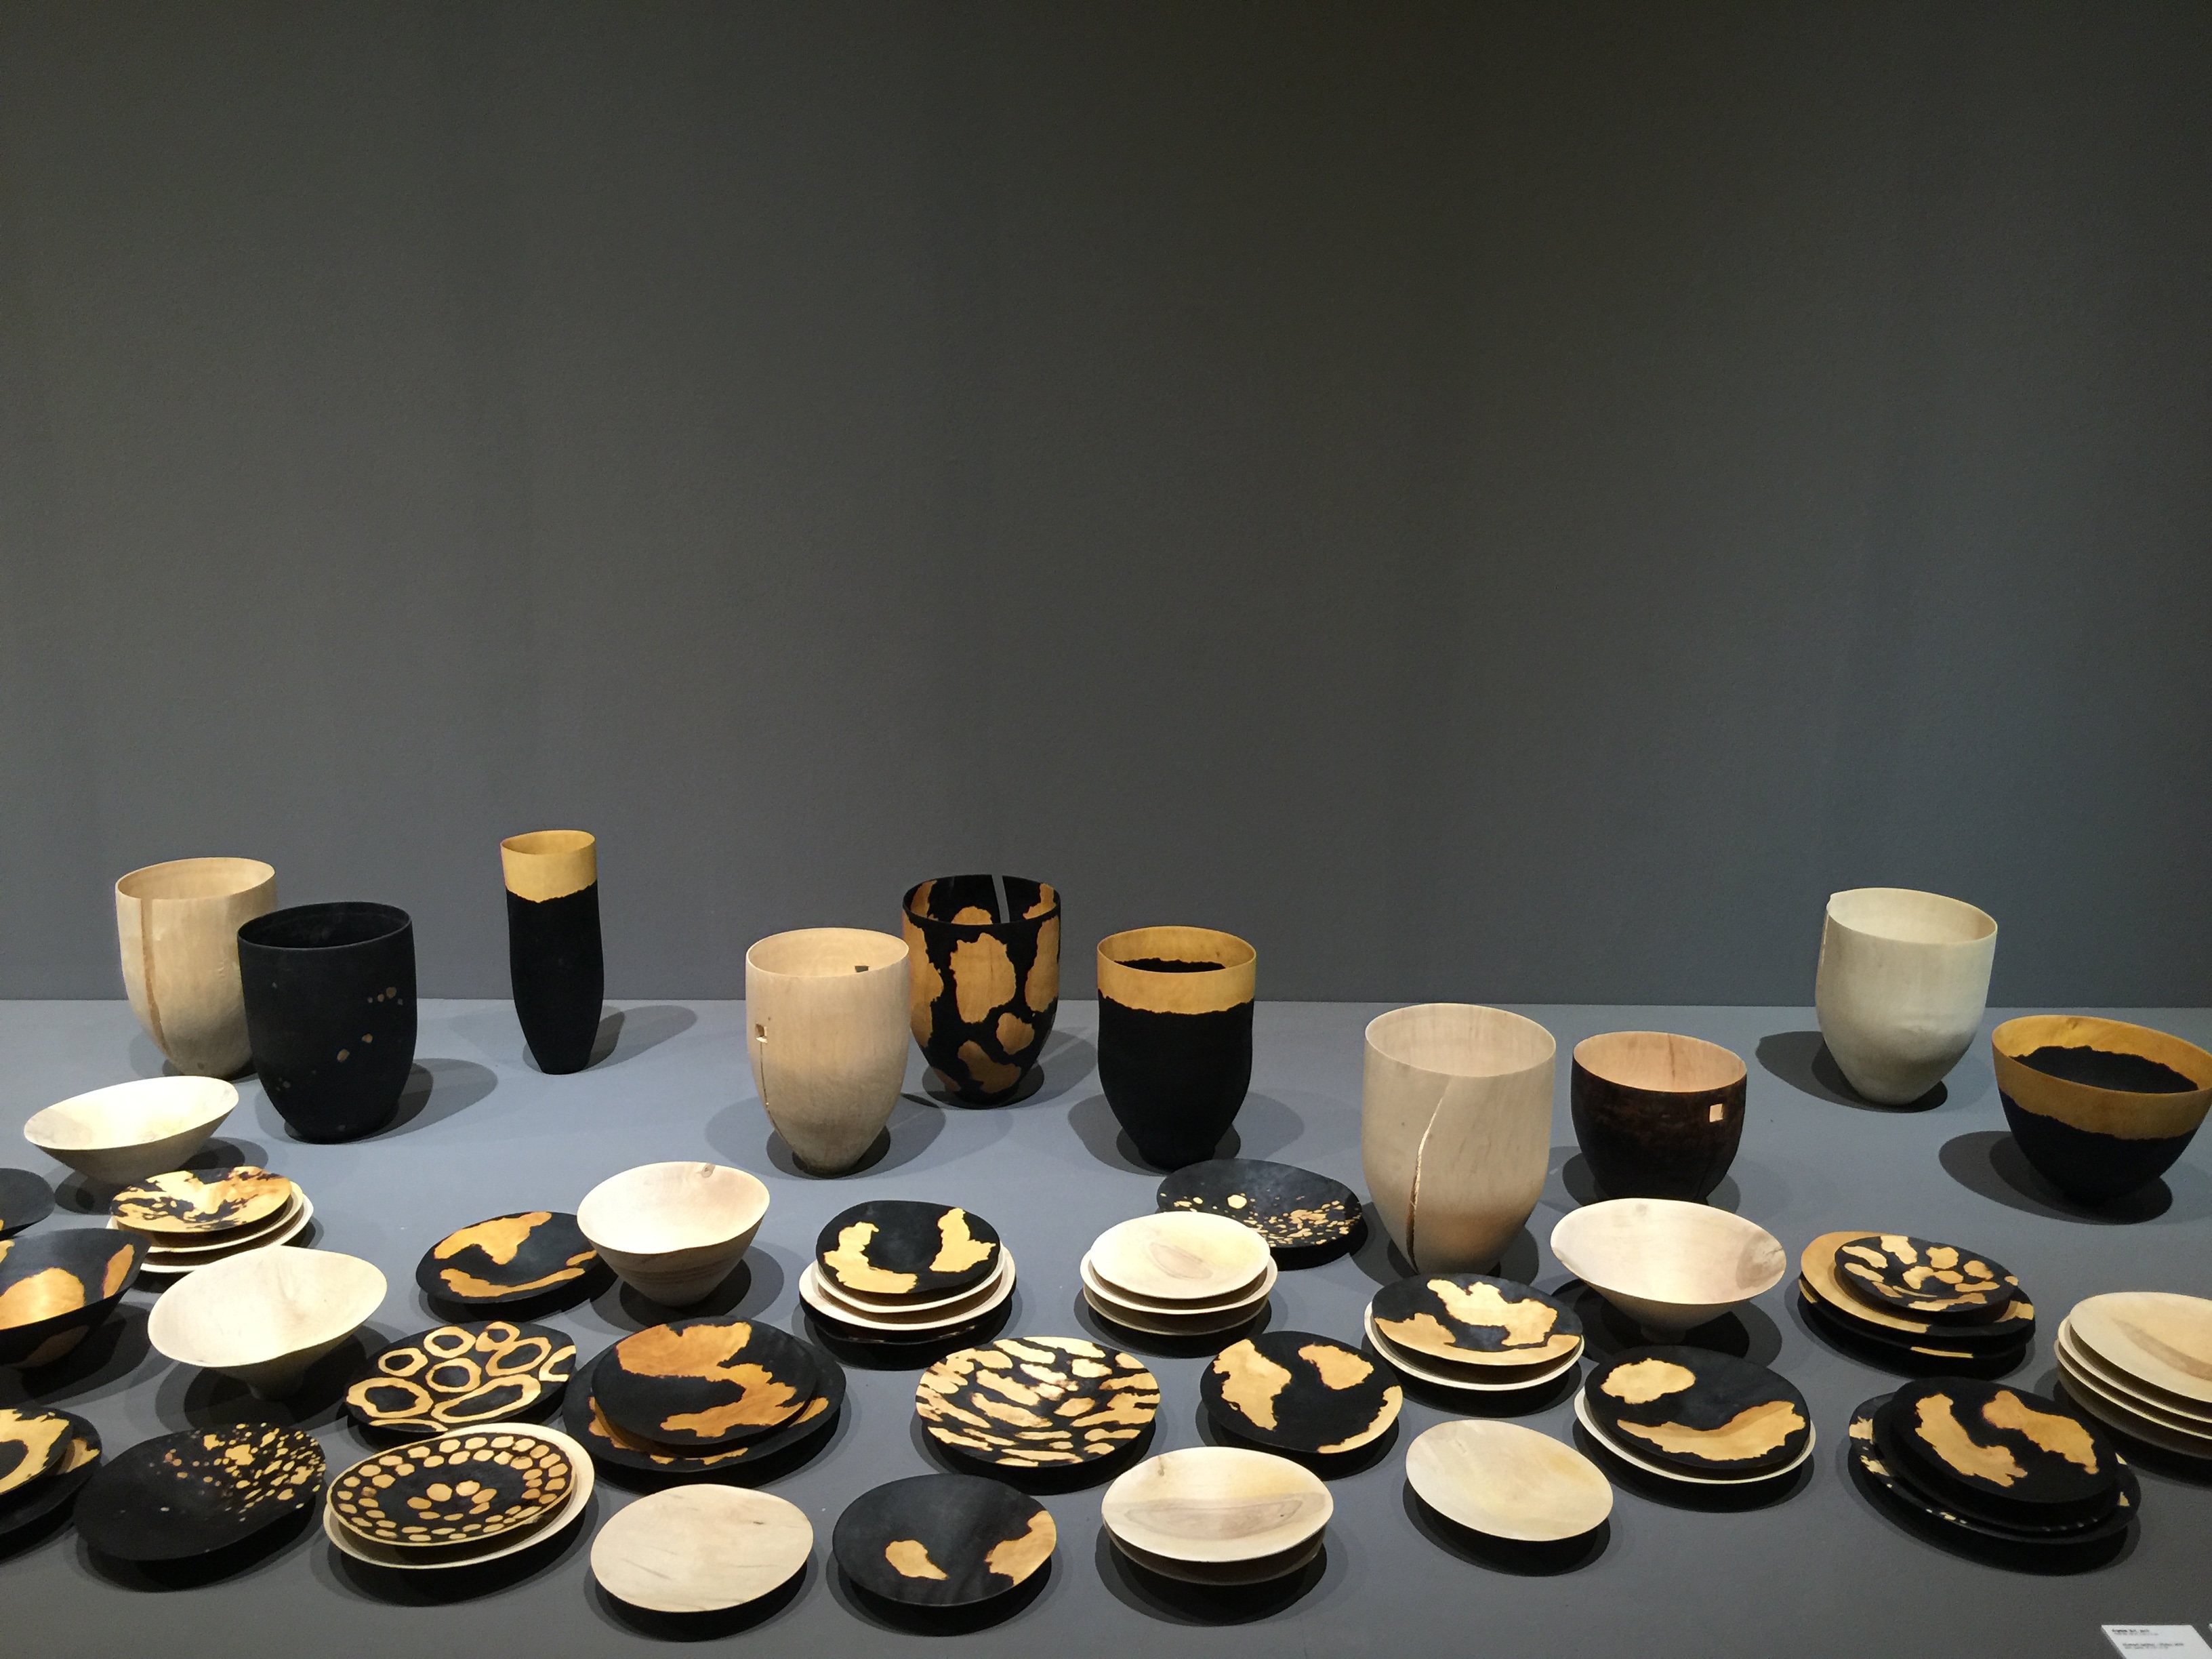
old, cooking, museum, ceramic, craft, lighting, art, container, history, exhibition, lackluster